96th Flying Training Squadron

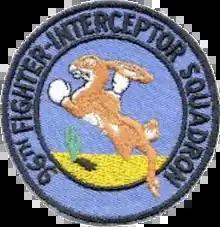
96th Fighter-Interceptor Squadron Patch

In late 1952, the squadron, now designated the 96th Fighter-Interceptor Squadron, was activated under Air Defense Command (ADC). and assigned to the 4710th Defense Wing. It was stationed at New Castle Air Force Base, Delaware, where it replaced the federalized 142d Fighter-Interceptor Squadron, which was returned to the control of the Pennsylvania Air National Guard. The 96th took over the personnel, mission, and Lockheed F-94 Starfire aircraft of the inactivating 142d.